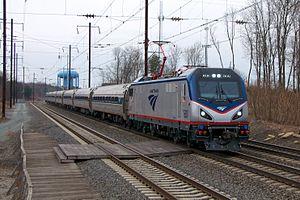
Le Northeast Regional est un train de voyageurs à grande vitesse des États-Unis qui relie soit Boston soit Springfield à Roanoke ou Newport News ou Norfolk. Le Northeast Regional du fait qu'il emprunte le Northeast Corridor de Washington à Boston, est la ligne de chemin de fer la plus fréquentée du réseau Amtrak avec plus de 8 millions de passagers transportés pour l'année 2013.